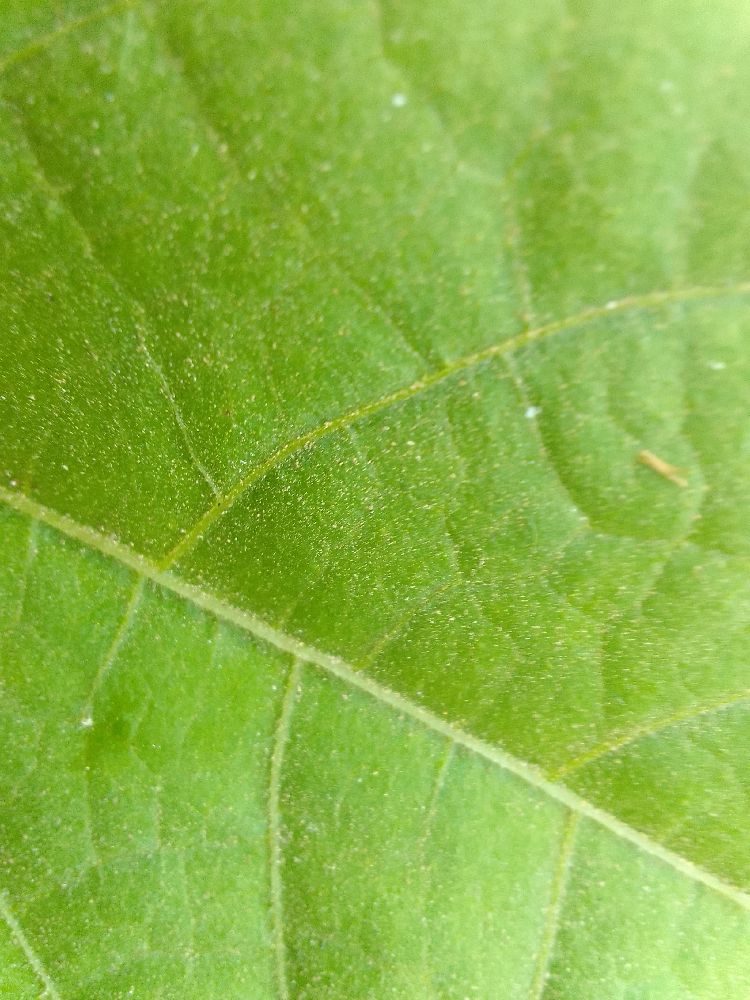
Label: healthy